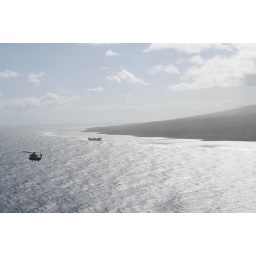
Ugly 40 flying over the ship wreck off the coast of the Hawaiian Island of Lani.